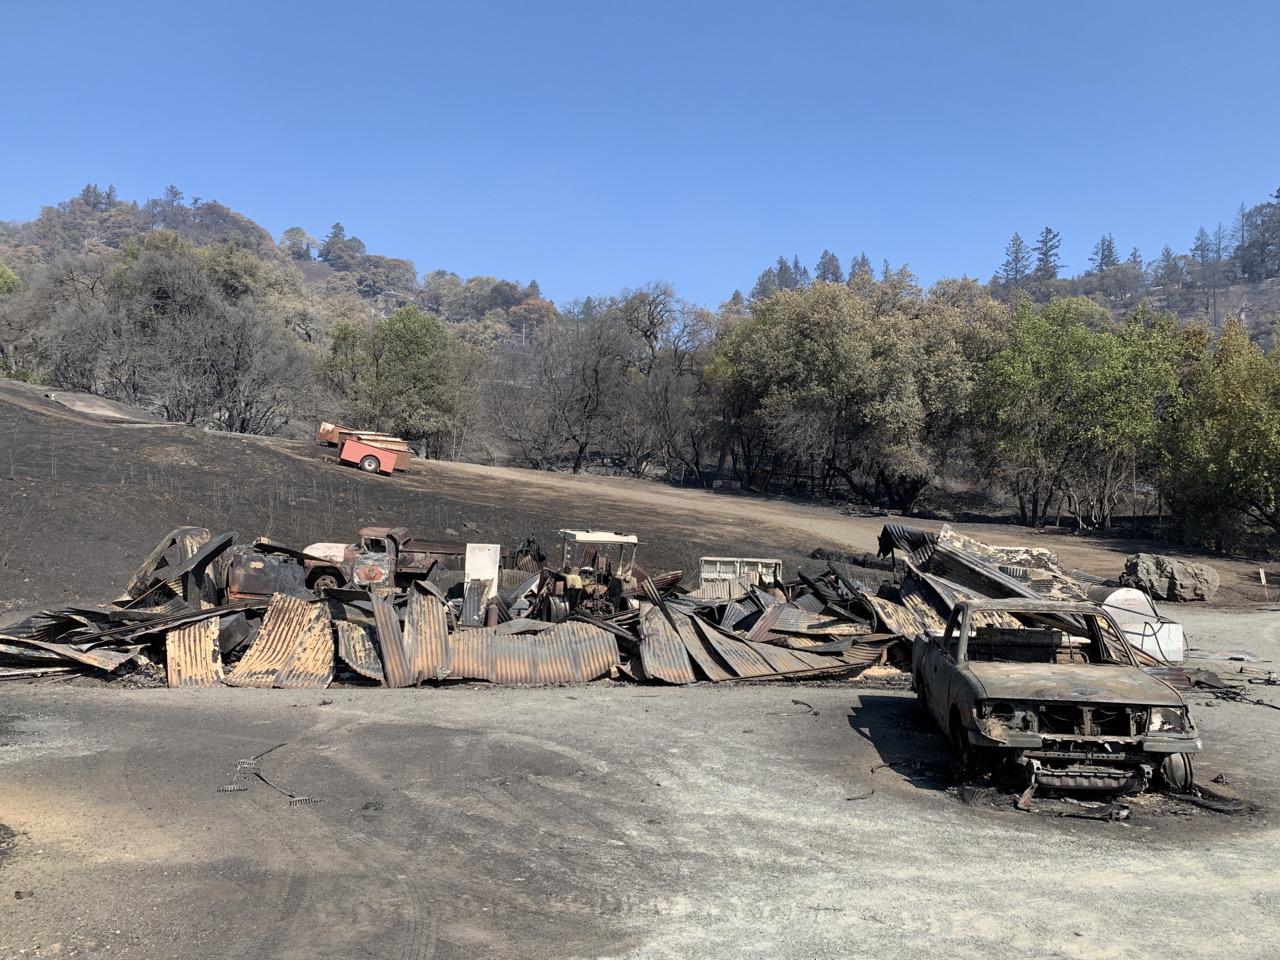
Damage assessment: destroyed